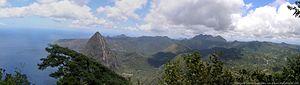
Le Petit Piton est l'une des deux montagnes qui surplombent la baie de la Soufrière dans le sud-ouest de Sainte-Lucie. Le Petit Piton se situe au milieu de la baie, au sud de la ville de Soufrière et au nord du Gros Piton.